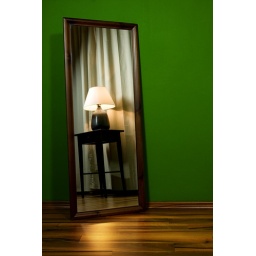
Green room with lamp in mirror